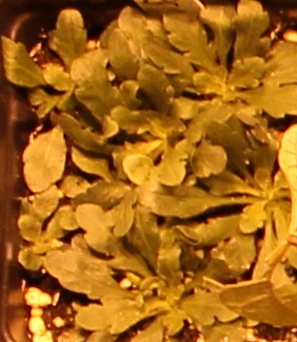
Label: Horseweed